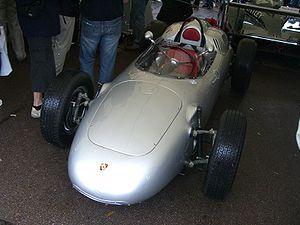
Le Grand Prix d'Allemagne 1961, disputé sur le Nürburgring le 6 août 1961, est la centième épreuve du championnat du monde de Formule 1 courue depuis 1950 et la sixième manche du championnat 1961. Il est également dénommé Grand Prix d'Europe 1961.
Le Grand Prix d'Italie 1961, disputé sur l'Autodromo Nazionale di Monza le 10 septembre 1961, est la cent-unième épreuve du championnat du monde de Formule 1 courue depuis 1950 et la septième manche du championnat 1961.
Le Grand Prix de Grande-Bretagne 1961, disputé sur le circuit d'Aintree le 15 juillet 1961, est la quatre-vingt-dix-neuvième épreuve du championnat du monde de Formule 1 courue depuis 1950 et la cinquième manche du championnat 1961.